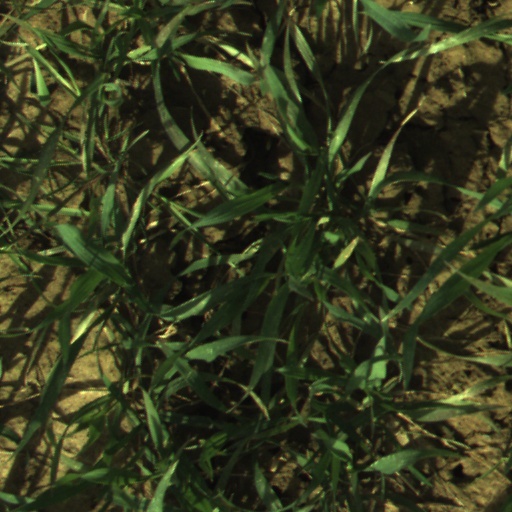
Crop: wheat